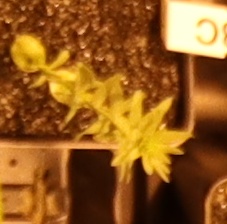
Label: Flax